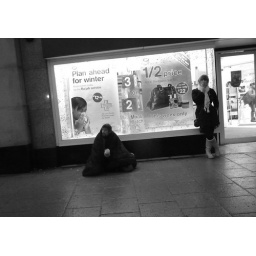
This was just a quick snap.Notice the signs on the window, the female standing beside him and the shopper in the shop.Different worlds